History of Mobile, Alabama

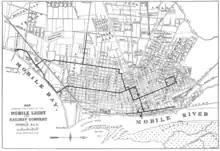
Mobile Light and Railway Company c 1894

The decline of the city continued under the Democrats. By 1875 the city was more than $5 million in debt and could not even pay the interest on the loans. This debt had been accruing since the 1830s. A game of political maneuvering continued to be played between rival factions as the city bordered on bankruptcy. In 1879 the city charter was repealed by the state legislature, abolishing the "City of Mobile" and replacing it with three city commissioners appointed by the Alabama governor. The commissioners were charged with governing the new "Port of Mobile" and reducing the city's debt. The debt problem would not be settled until the last note was paid in 1906.